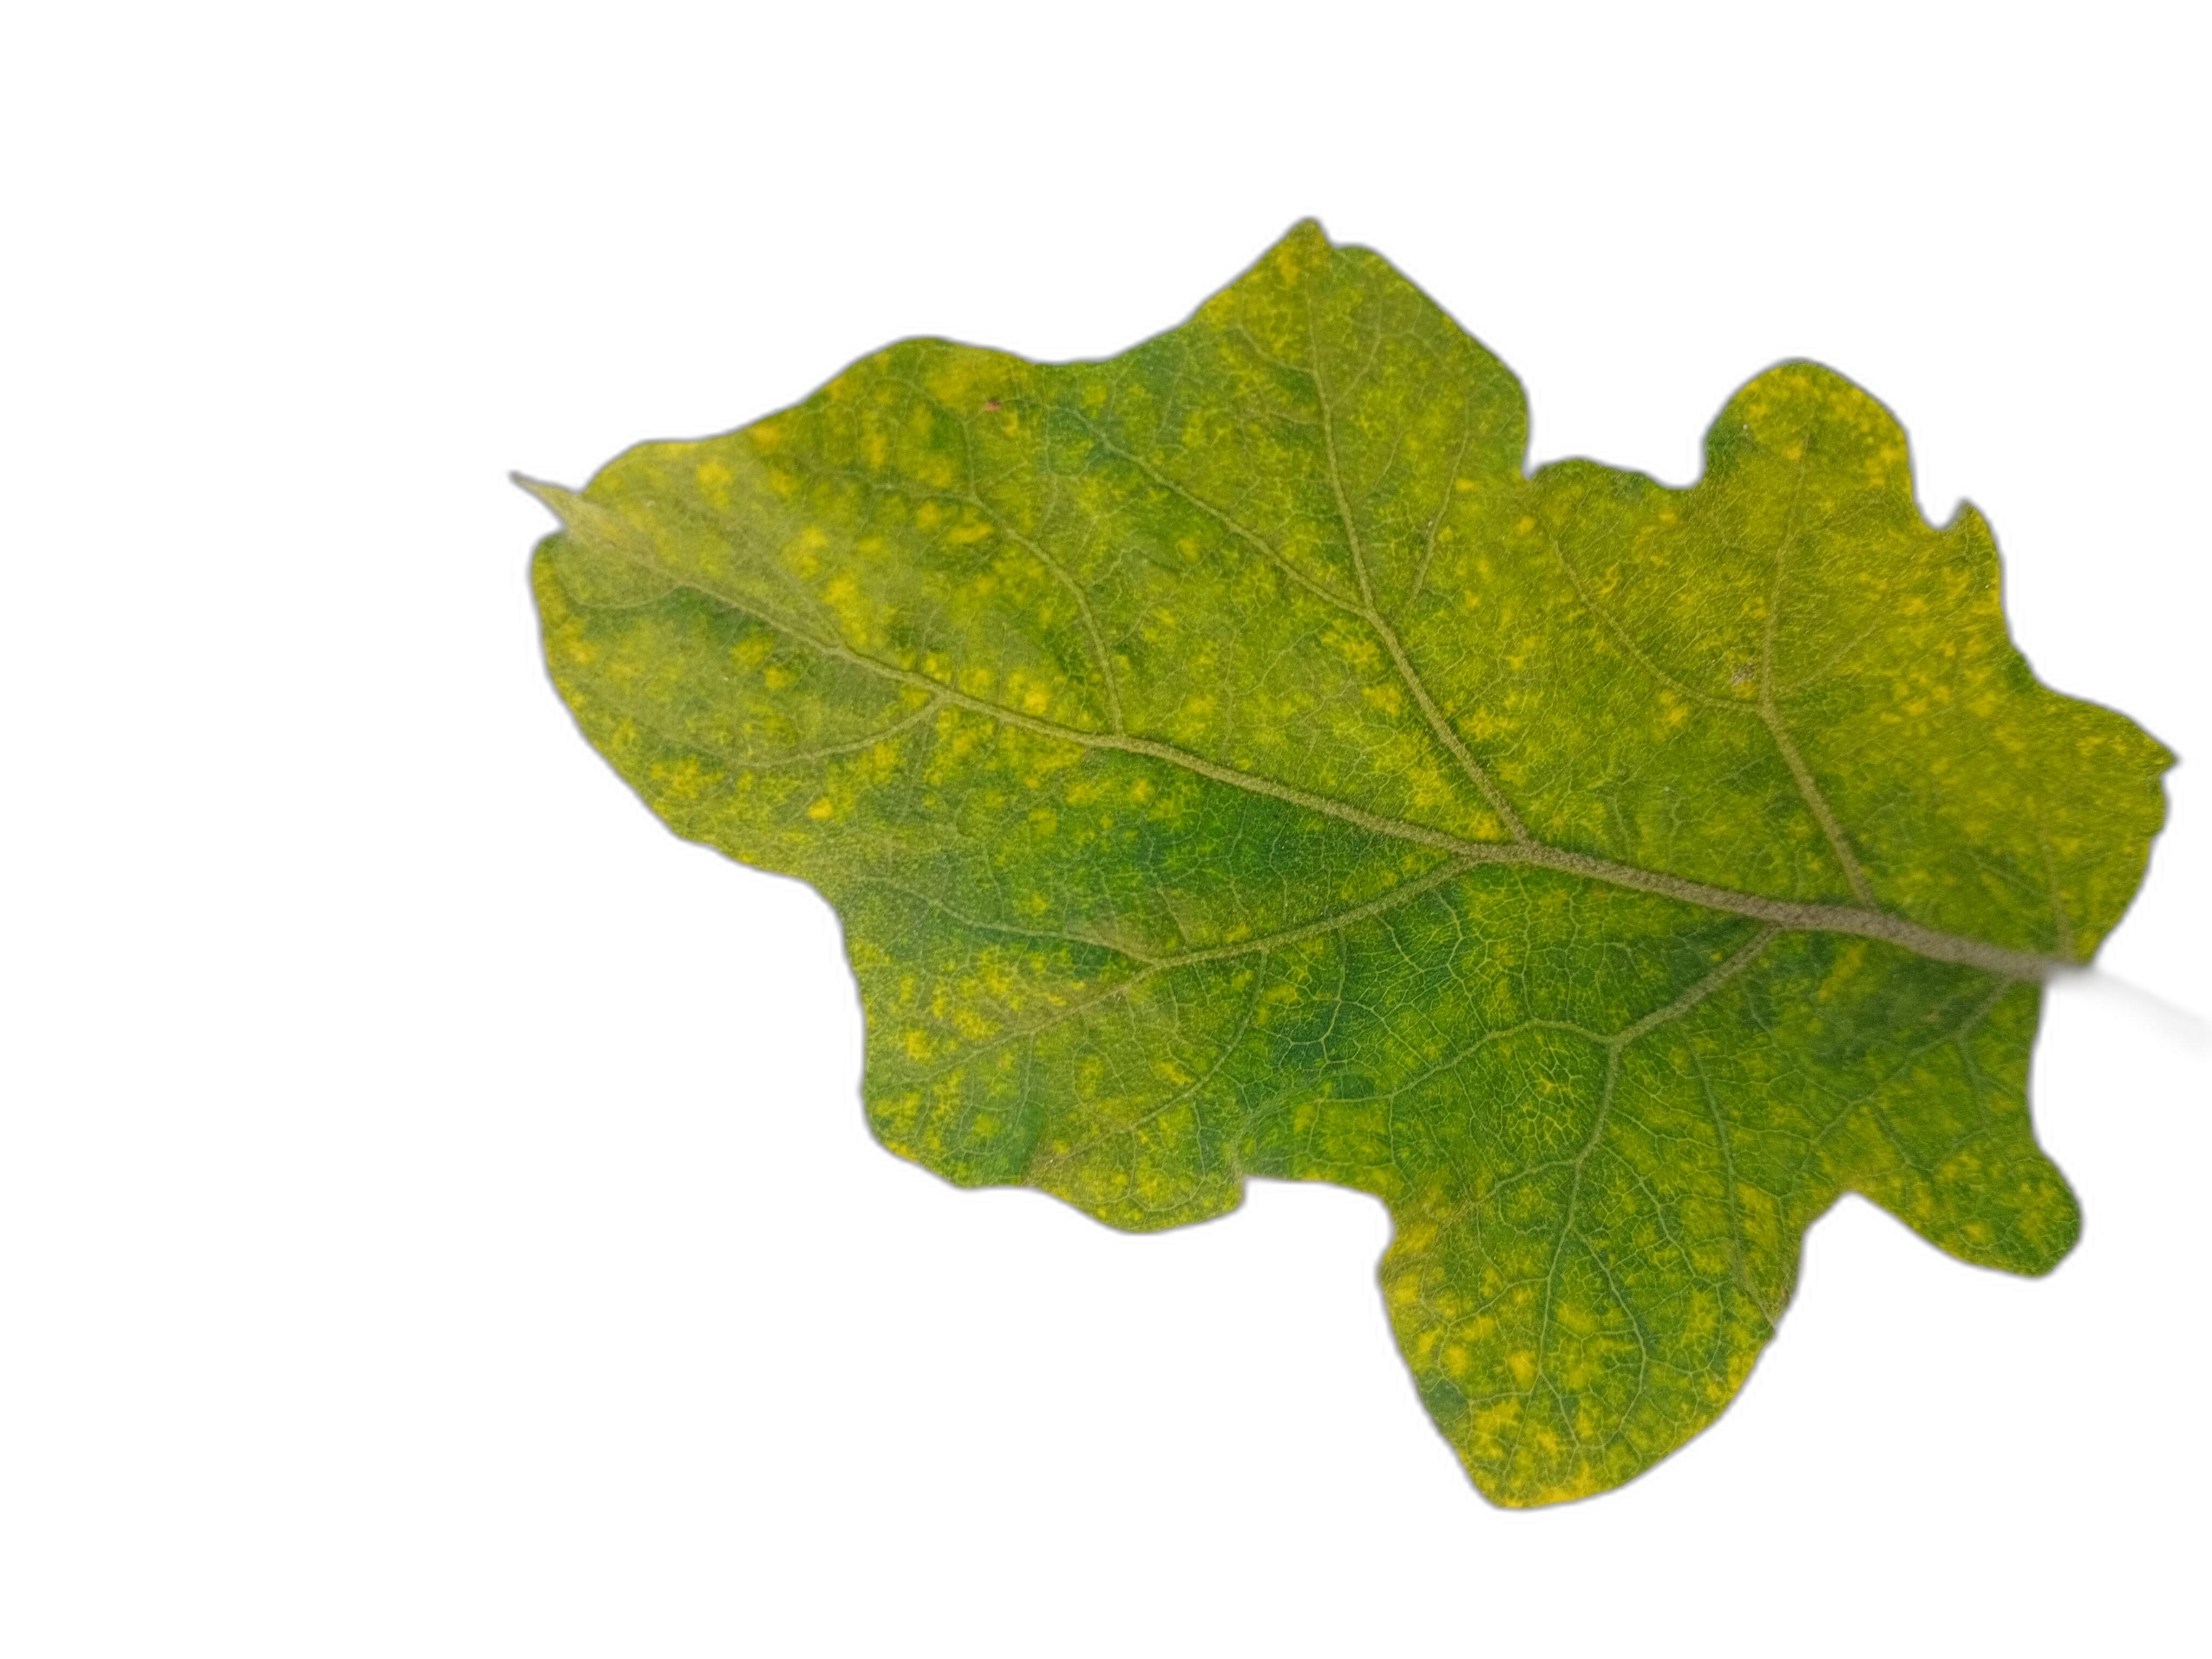
Label: Mosaic Virus Disease